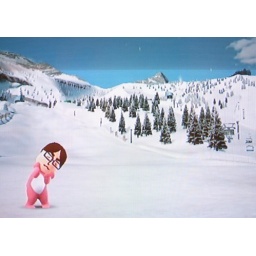
&amp;quot;Family Ski&amp;quot; is a computer game for Nintendo wii. The small man in bear costume is me.